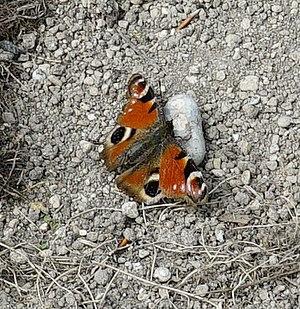
dans la Réserve naturelle régionale du marais les trous de Leu.
La réserve naturelle régionale du marais « les trous de Leu » est une réserve naturelle régionale située en Champagne-Ardenne dans la région Grand Est. Classée en 2014, elle occupe une surface de 33 hectares et protège une zone humide à proximité de Reims.